Maple Leaf Sports & Entertainment

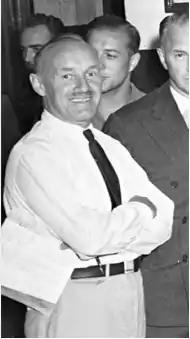
Conn Smythe, founder of Maple Leaf Sports & Entertainment

In 2008 MLSE launched the TFC Academy youth system to develop soccer players for Toronto FC by taking advantage of MLS's new homegrown player rule which allows clubs to retain the rights to players they develop without them being subject to the MLS SuperDraft. The senior academy team originally competed in the Canadian Soccer League until pulling out in early 2013 due to the CSL losing its sanctioning from the Canadian Soccer Association. The team played that year in the Ontario Soccer League before joining League1 Ontario for the 2014 season. In September 2018, the U20 team left L1O and transformed into a U19 team that competes in the U.S. Soccer Development Academy (USSDA), along with U17 and U15 teams. The USSA announced on April 15, 2020, that they were ceasing operations permanently due to financial struggles brought on by the COVID-19 pandemic. In response, MLS announced that it was creating MLS Next as a replacement elite youth player development development platform, which the Toronto FC Academy would participate in.